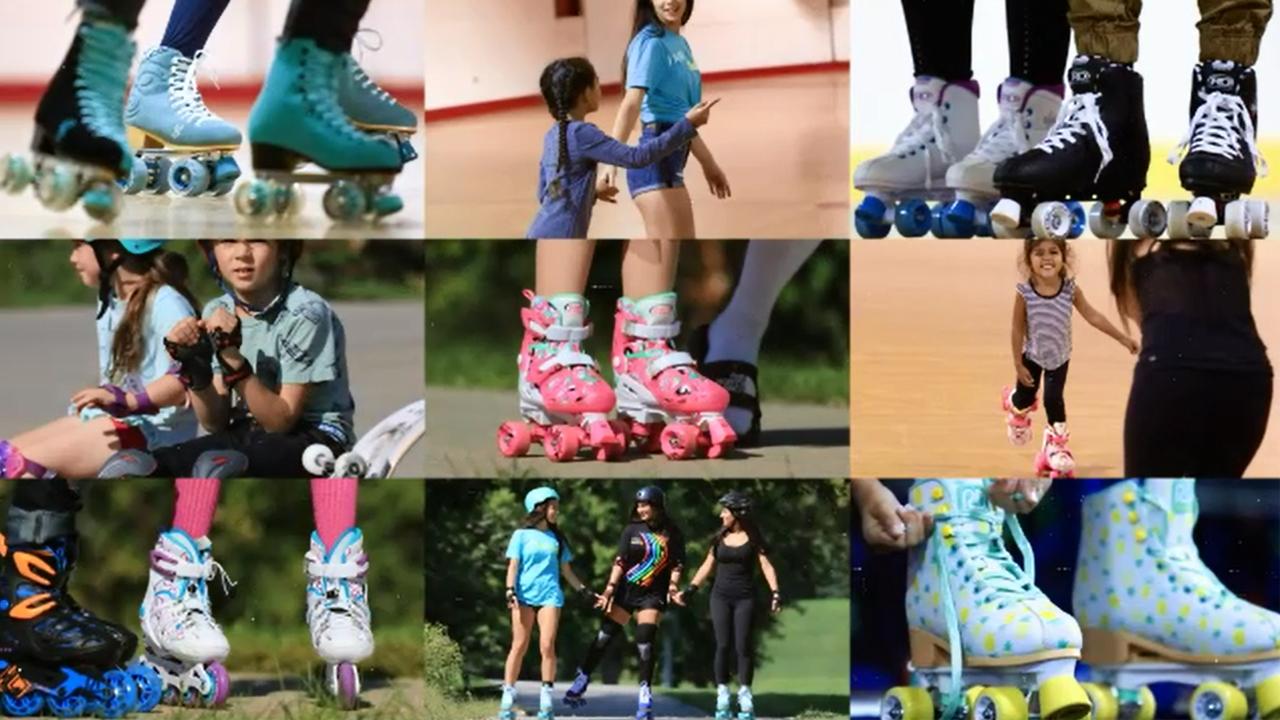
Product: Roller Derby Tracer Boy's Adjustable Inline
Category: Sports & Outdoors | Outdoor Recreation | Skates, Skateboards & Scooters | Inline & Roller Skating | Inline Skates
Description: Perfect for young skaters Comfort and support with no laces to tie.
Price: $34.03 - $56.41
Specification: Shipping Weight: 5 pounds (View shipping rates and policies)|ASIN: B07TR6JL4Z|    #2    in Children's Inline Skates